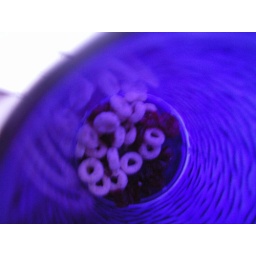
cheerios in blue cup by jake